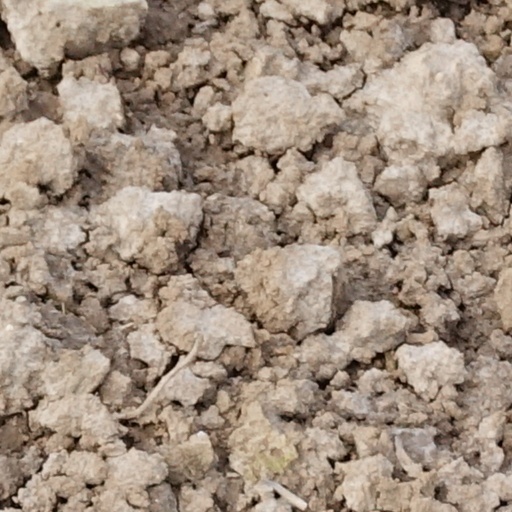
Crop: wheat